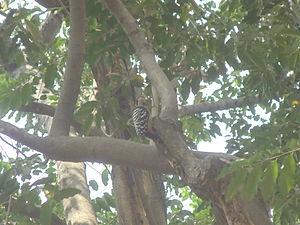
Le Pic à ventre fauve est une espèce d'oiseau de la famille des Picidae.